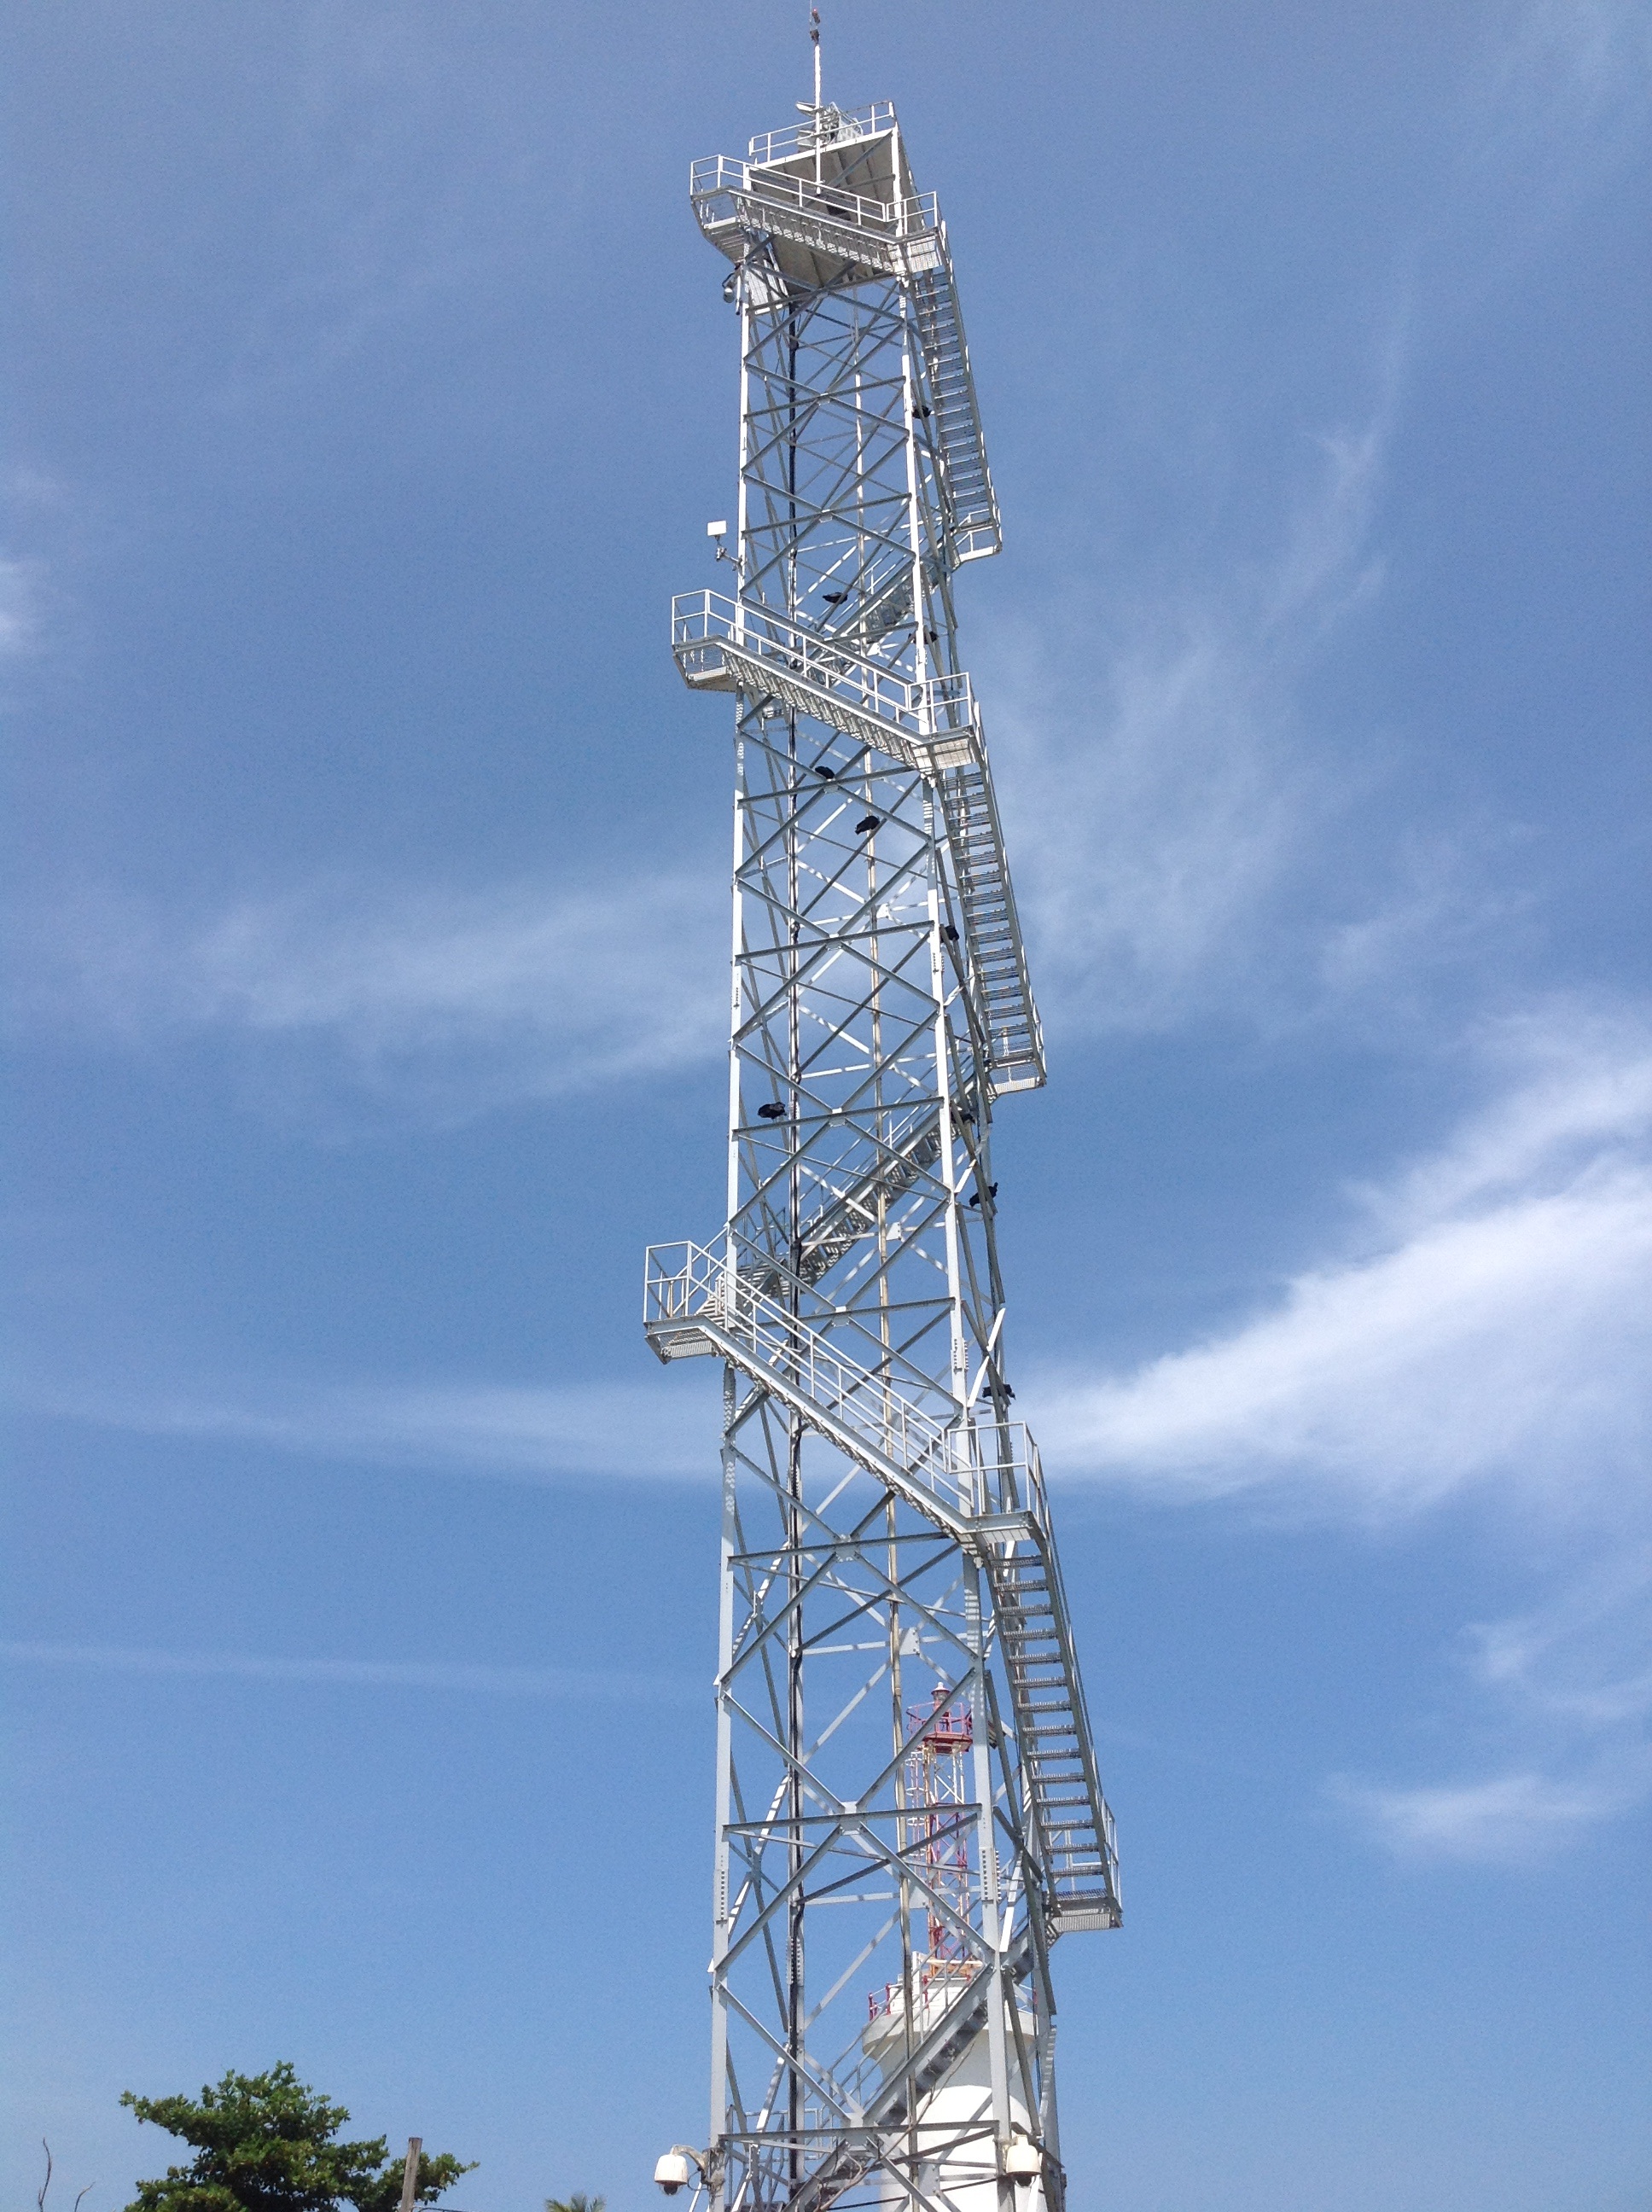
sky, technology, vehicle, tower, mast, station, electricity, cell, observation tower, transmission tower, transmitter, construction equipment, transmit, electronics accessory, overhead power line